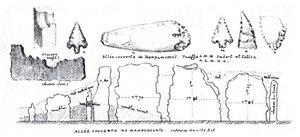
Supports côté est de l'allée couverte de Dampsmesnil dessinée par Léon Coutil vers 1897
L’allée couverte de Dampsmesnil est une allée couverte remarquable par la sculpture qui figure sur l’un des supports. Elle est située sur la commune de Dampsmesnil dans le département de l’Eure en France.